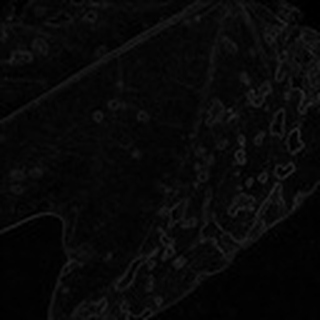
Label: cotton_bacterial_blight